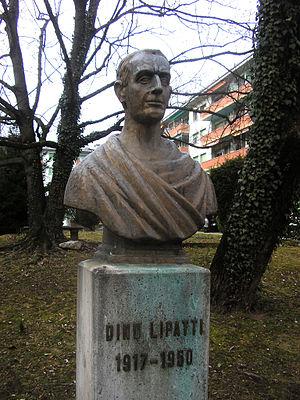
Buste de Dinu Lipatti (1917-1950) dans le parc qui porte son nom à Chêne-Bourg, canton de Genève